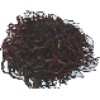
Label: rambutan